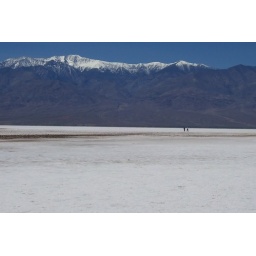
Badwater - a dried ancient lake bed encrusted with salt in Death Valley California.